Jimmy Bonner

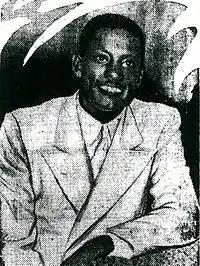
Bonner in 1936

James Everett Bonner was an American baseball player who played for Dai Tokyo in the Japanese Baseball League. Joining the team in its inaugural year, he was the first African American to play baseball professionally in Japan, 11 years before Jackie Robinson broke the color barrier in Major League Baseball.